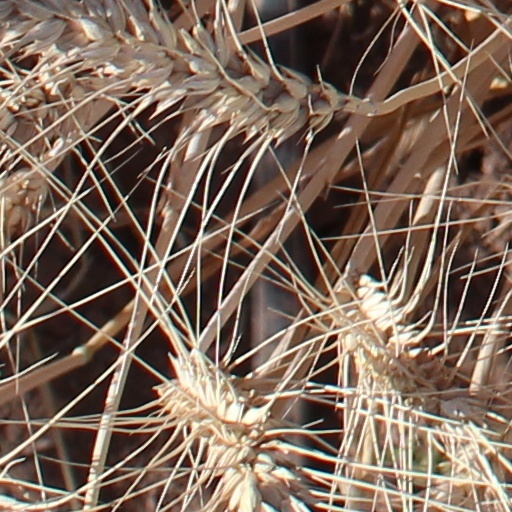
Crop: wheat